Kappa Tauri

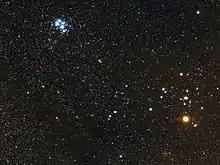
Pleiades and Hyades with κ Tauri as the very close pair at lower centre (north is approximately to the left)

The system is dominated by a visual double star, κ Tauri and κ Tauri. κ Tauri is a white A-type subgiant with an apparent magnitude of +4.22. It is emitting an excess of infrared radiation at a temperature indicating there is a circumstellar disk in orbit at a radius of 67 AU from the star. κ Tauri is a white A-type main sequence star with an apparent magnitude of +5.24.